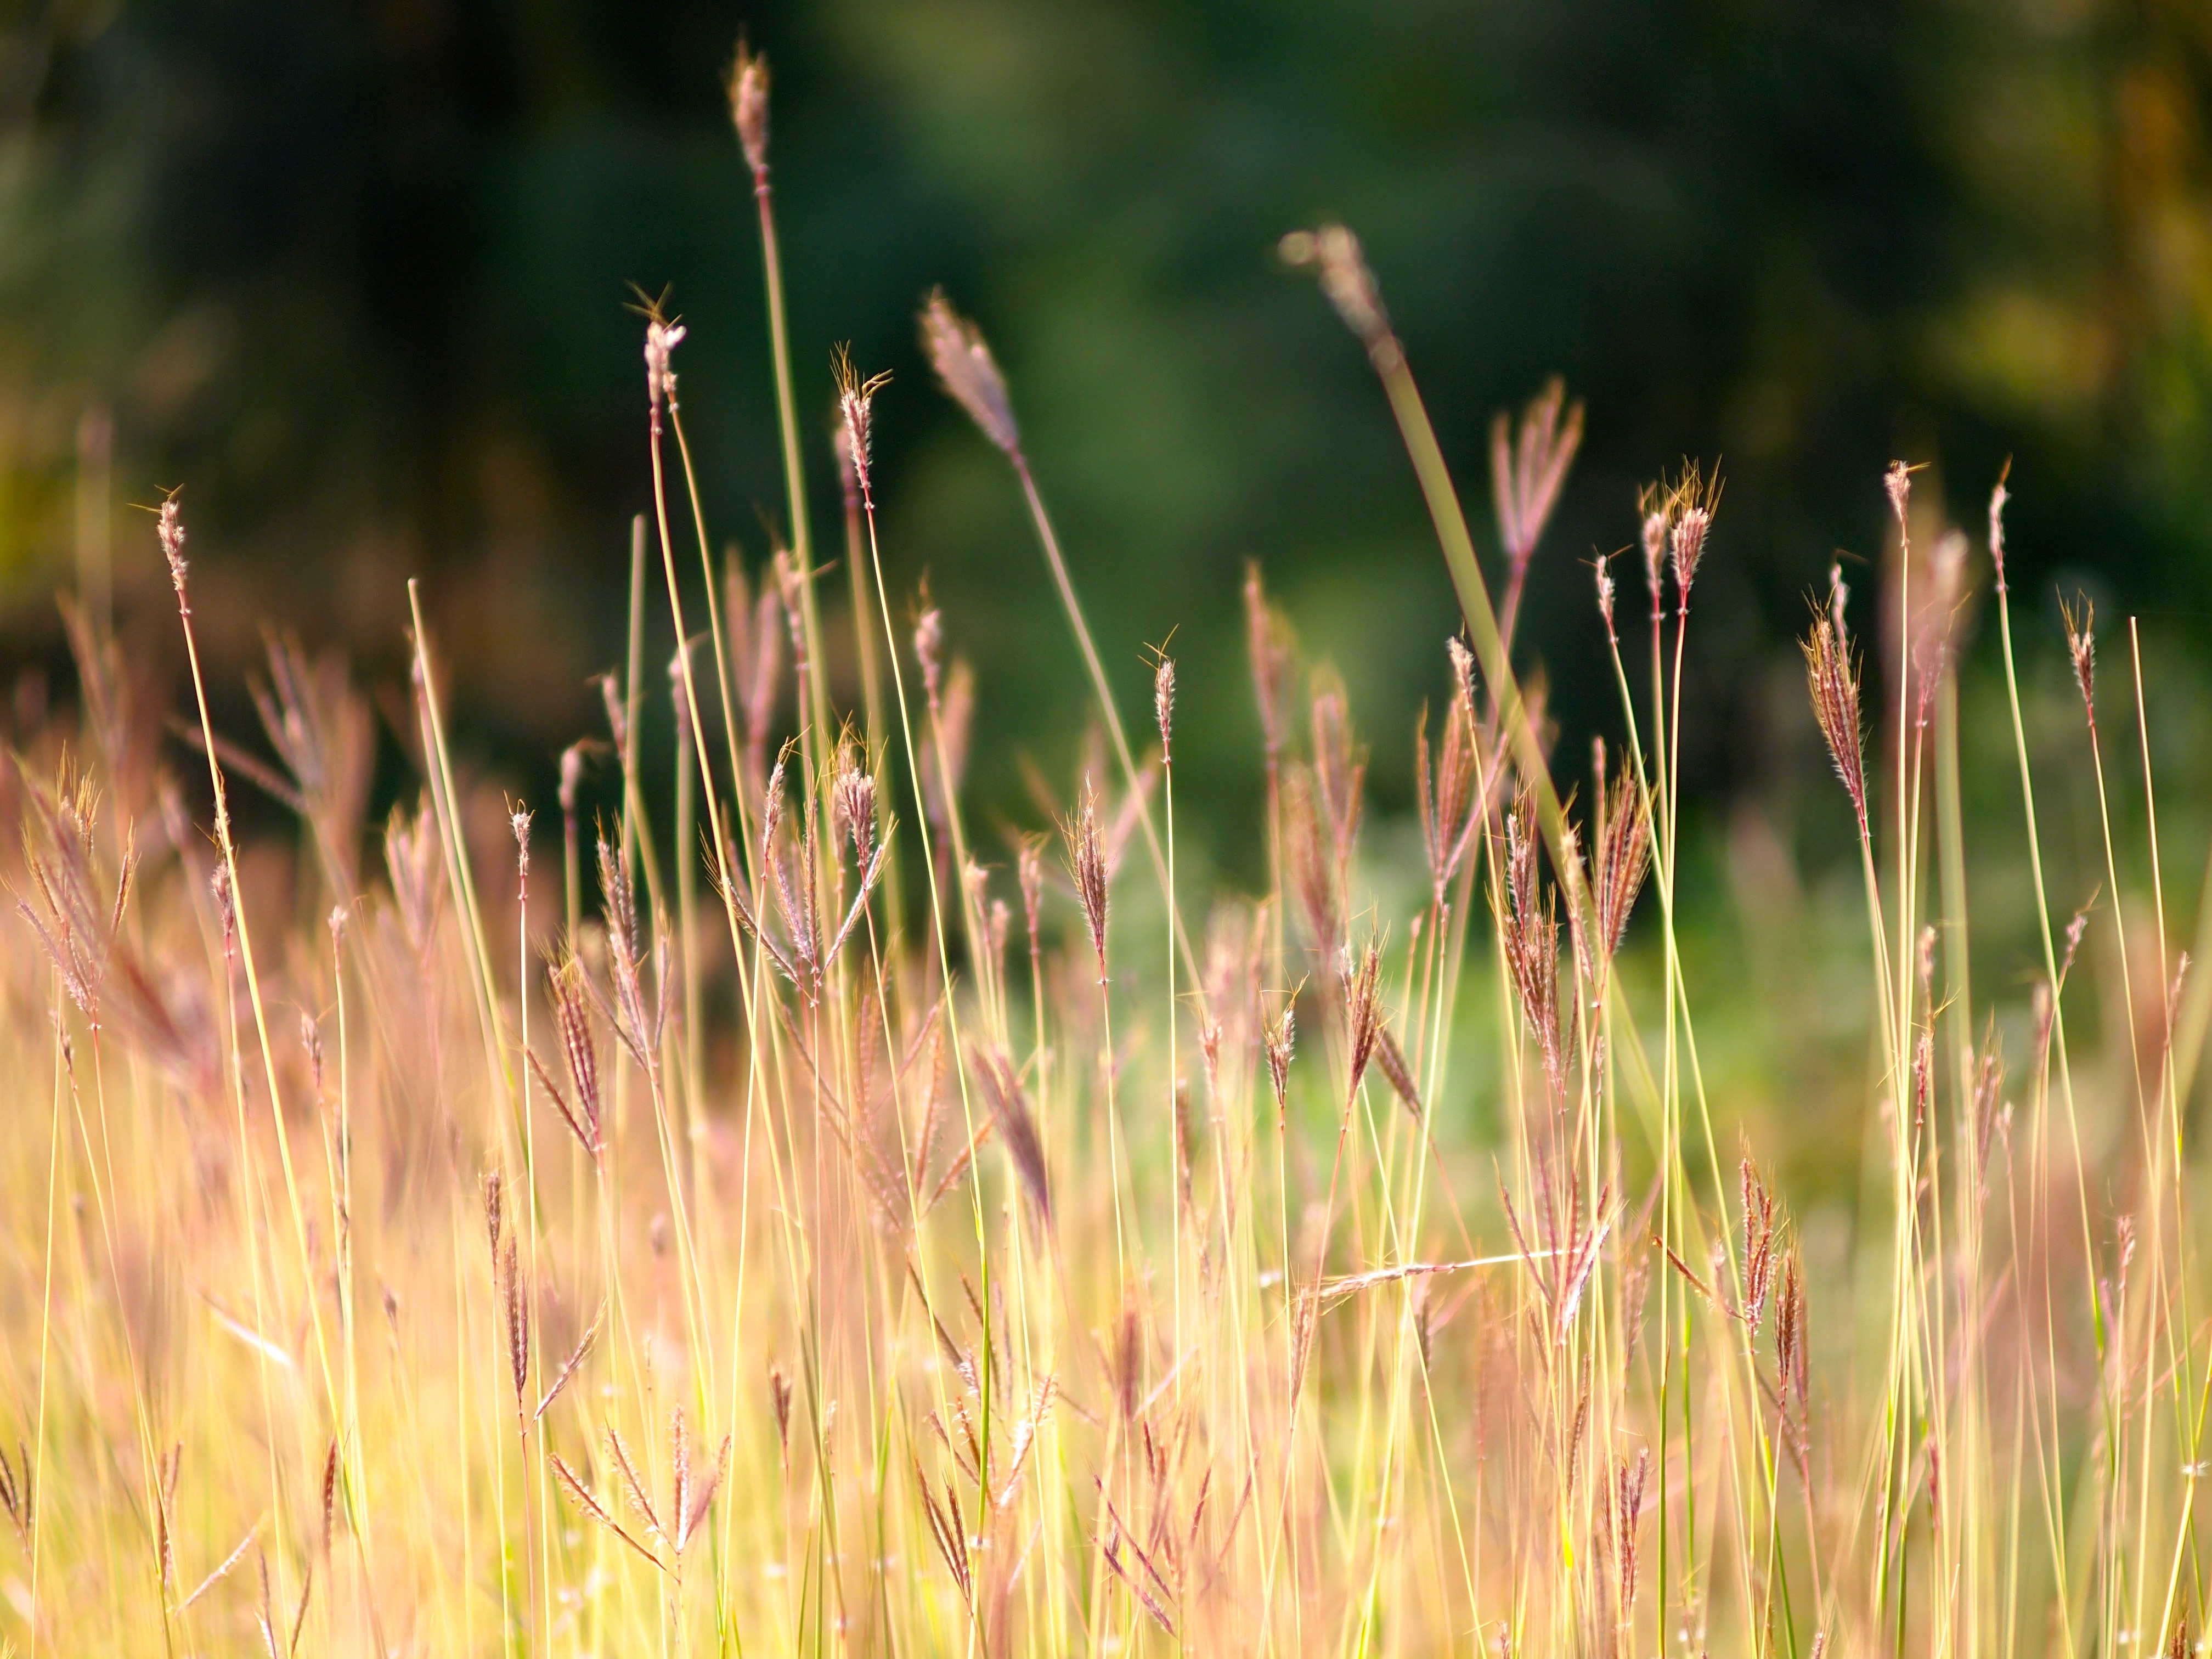
nature, grass, plant, field, lawn, meadow, prairie, sunlight, leaf, flower, green, autumn, flora, wildflower, grassland, wetland, habitat, ecosystem, macro photography, steppe, flowering plant, natural environment, grass family, plant stem, land plant, phragmites